Anton Webern

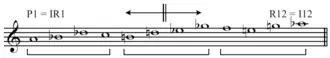
centerThe tone row from Webern's Variations for Orchestra, Op. 30, has only two intervals (minor seconds and minor thirds) and is derived from two hexachords or three tetrachords, yielding half as many basic tone-row forms and ensuring a unity of chords and motives.

Webern obtained work as music director of the 1921, having made an excellent impression as the vocal coach Schoenberg recommended for their 1920 performance of "Gurre-Lieder". They nearly abandoned this project before Webern stepped in. He led them in performances of Brahms, Mahler, Reger, and Schumann, among others. But low salary, mandatory touring, and challenges to Webern's thorough rehearsals prompted him to resign in 1922. He was also chorusmaster of the Mödling (1922–1926) until he resigned in controversy over hiring a Jewish soprano, Greta Wilheim, as a stand-in soloist for Schubert's "Mirjams Siegesgesang".